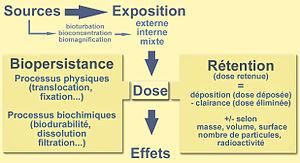
Quelques mots-clé du domaine de l'étude des doses et des effets en toxicologie et en santé environnementale
L'écotoxicologie du paysage est une discipline scientifique qui a émergé dans les années 1990 visant à étudier les effets des polluants dans les écosystèmes tout comme l'écotoxicologie mais à grande échelle en utilisant des outils et concepts de de l'écologie du paysage. Elle s'intéresse donc l'influence des caractéristiques du paysage et de la structure des réseaux trophiques sur le transfert et les effets des polluants
La bioaccumulation désigne la capacité de certains organismes à absorber et concentrer dans tout ou une partie de leur organisme certaines substances chimiques, éventuellement rares dans l'environnement.